Joseph A. Conry

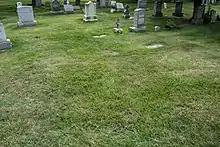
Unmarked grave of Joseph Conry at Mount Olivet Cemetery in Washington, D.C.

Conry served as director of the Port of Boston from 1911 to 1916. He served as special attorney for the United States Maritime Commission in Washington, D.C., in 1938 and 1939, then practiced law there.